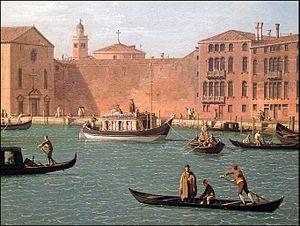
Le musée Cognacq-Jay est un musée municipal de la ville de Paris présentant une collection d'œuvres et d'objets d'art du XVIIIᵉ siècle issue du legs d'Ernest Cognacq.